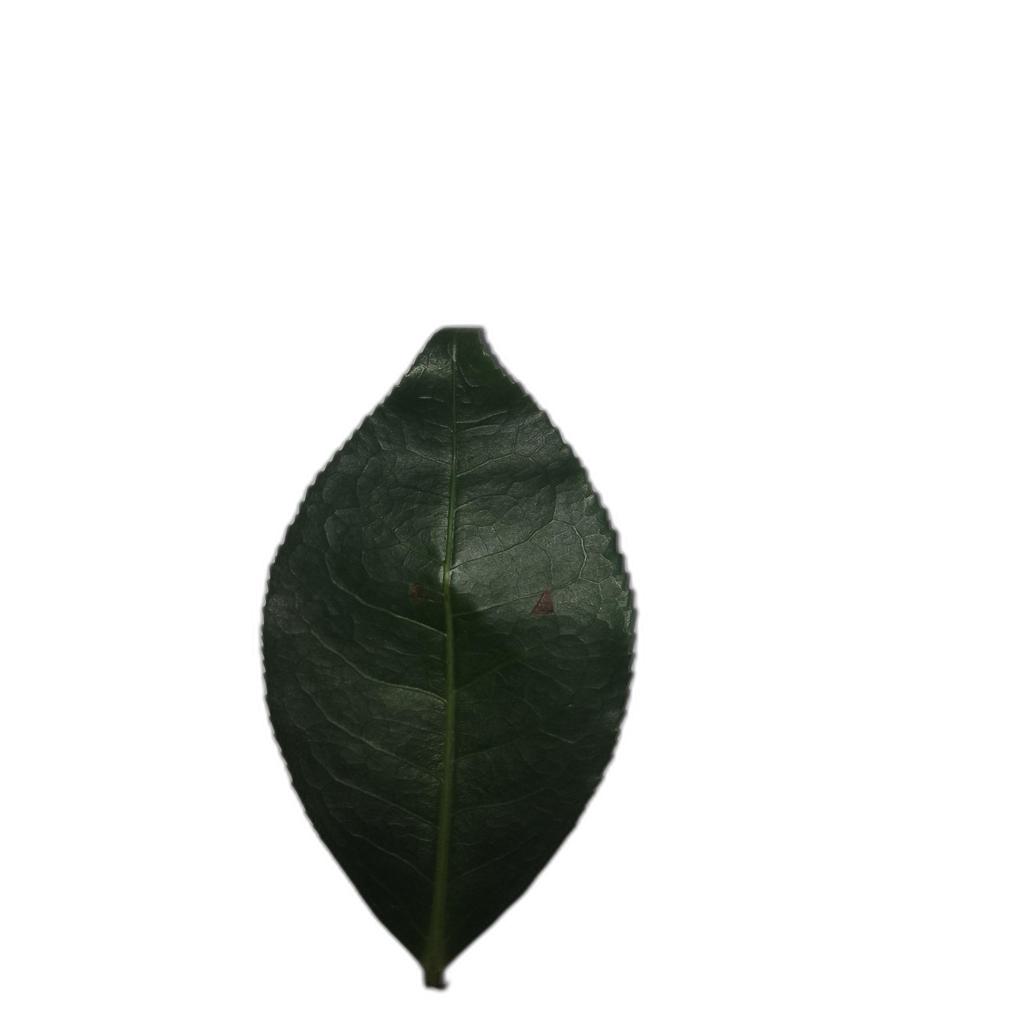
Label: Healthy